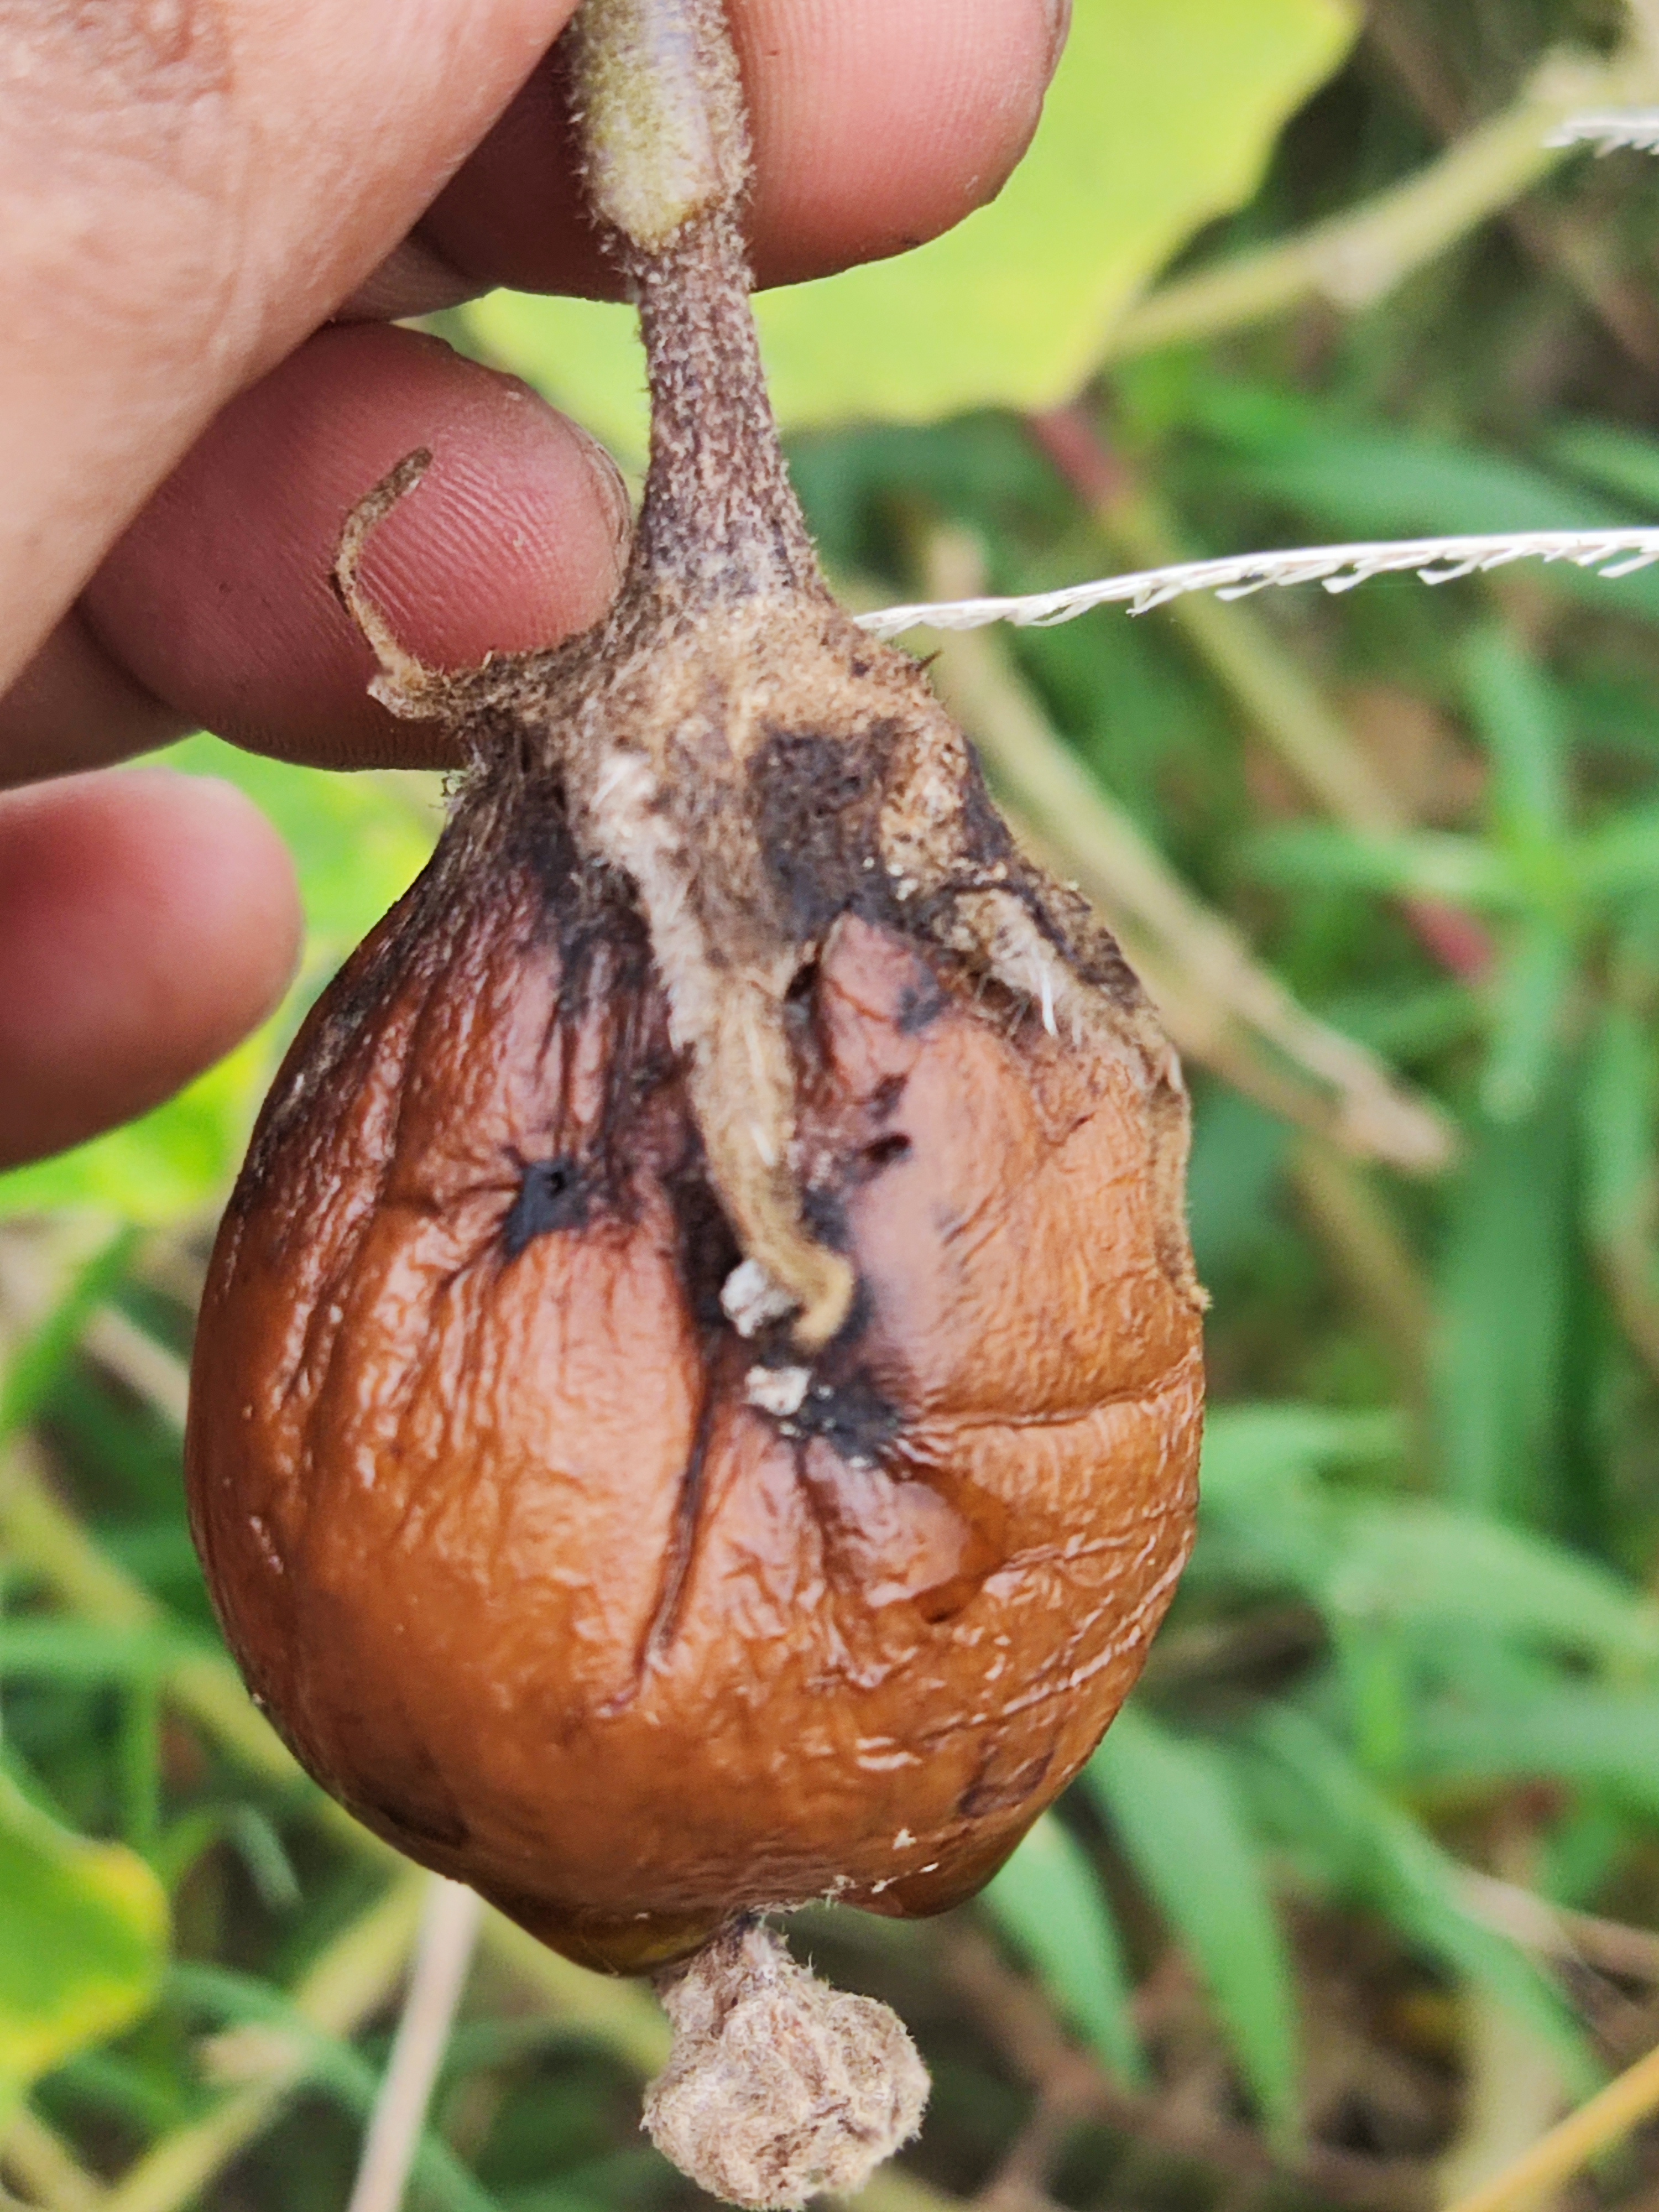
Label: Wet Rot